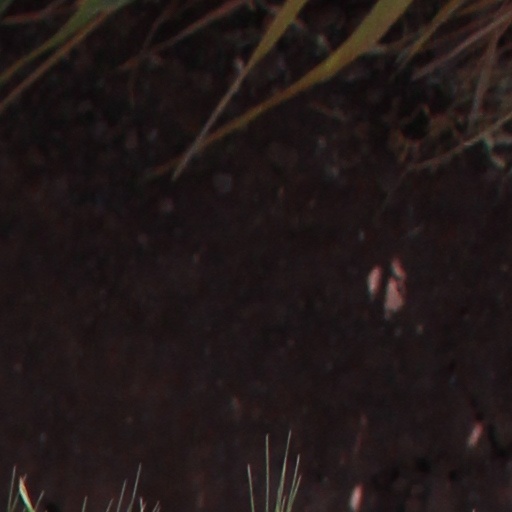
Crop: wheat